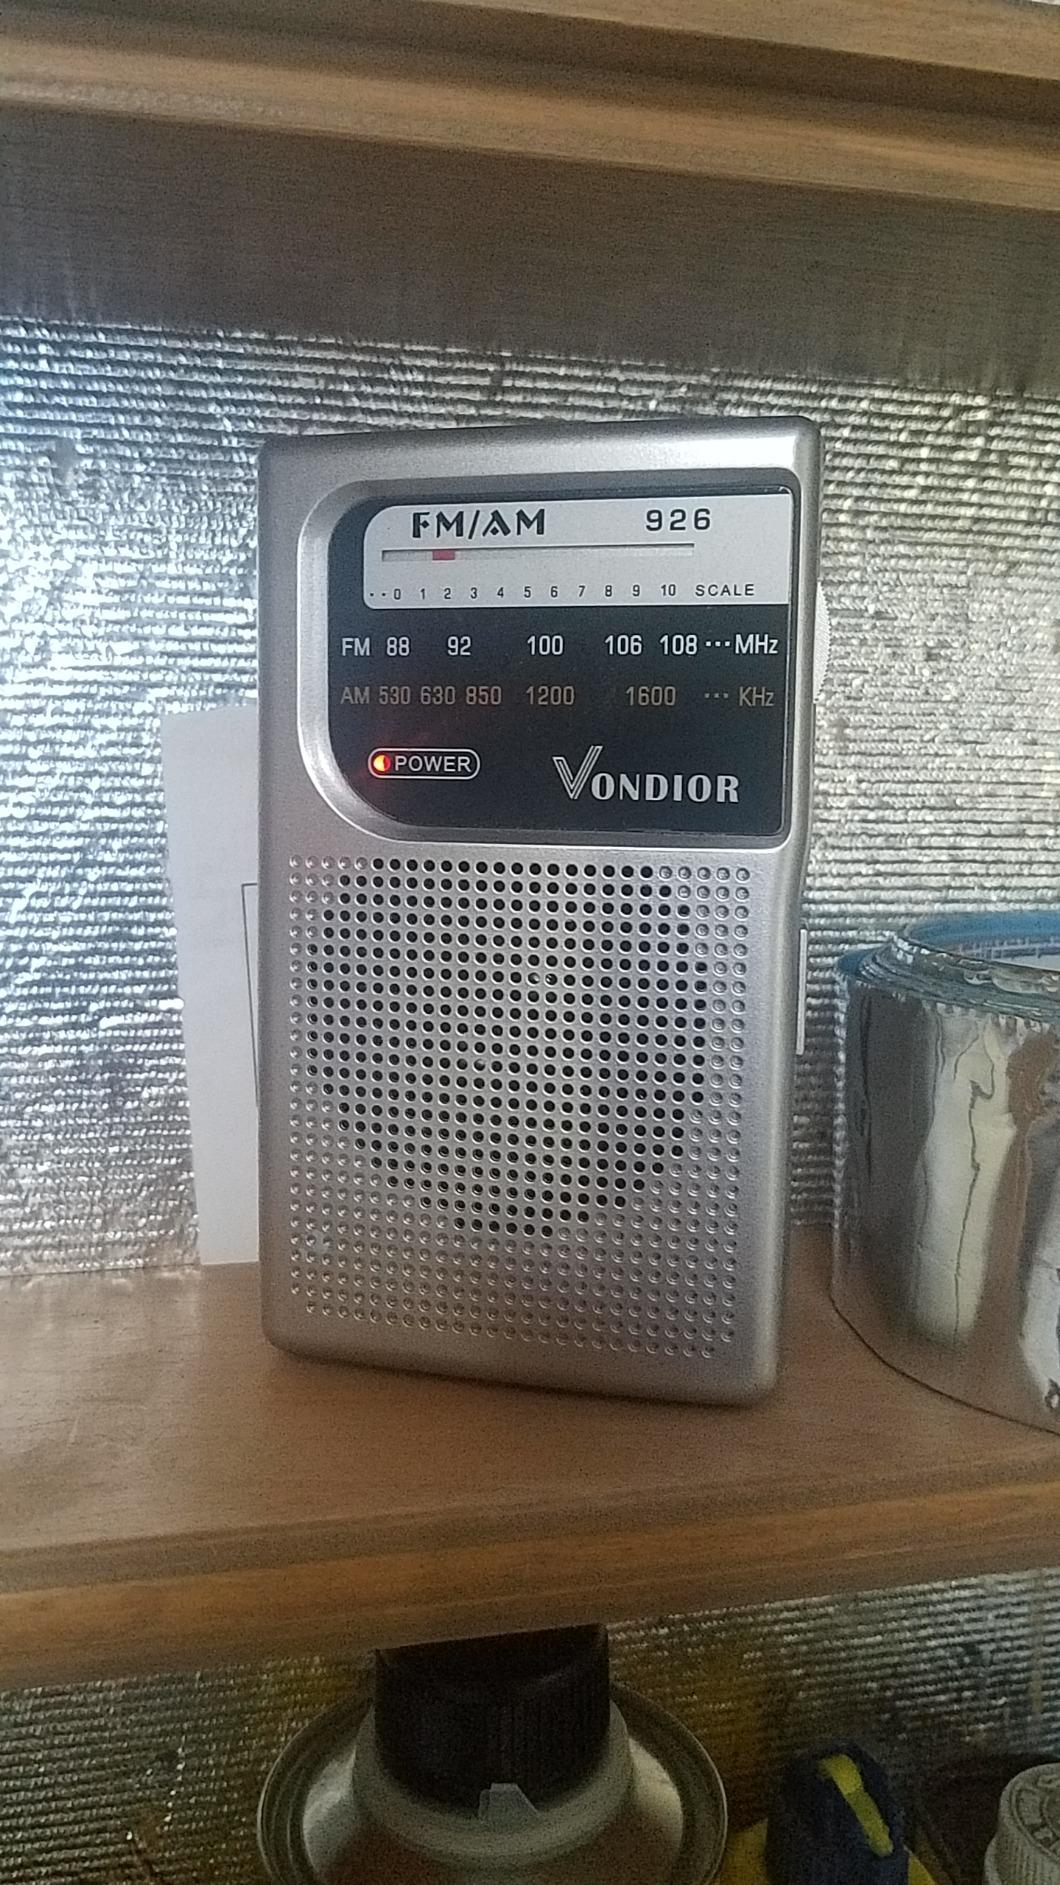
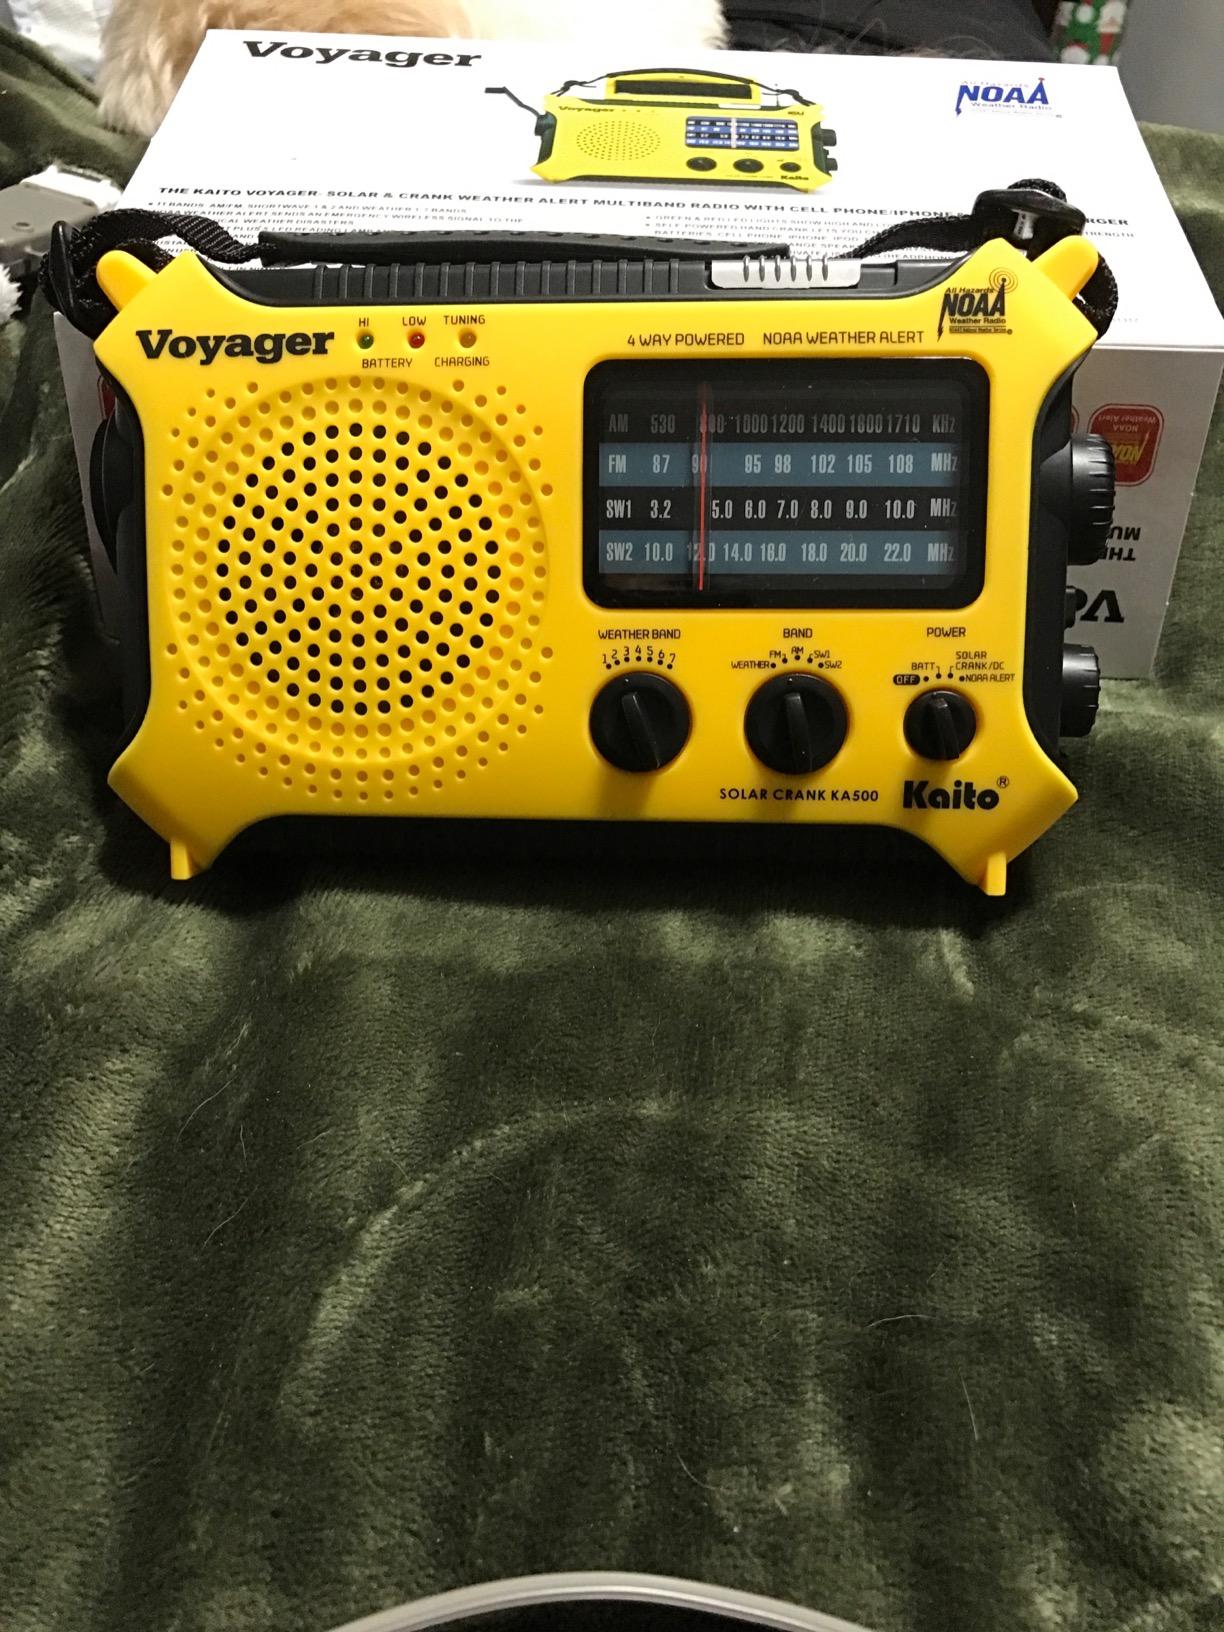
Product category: radio
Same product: no